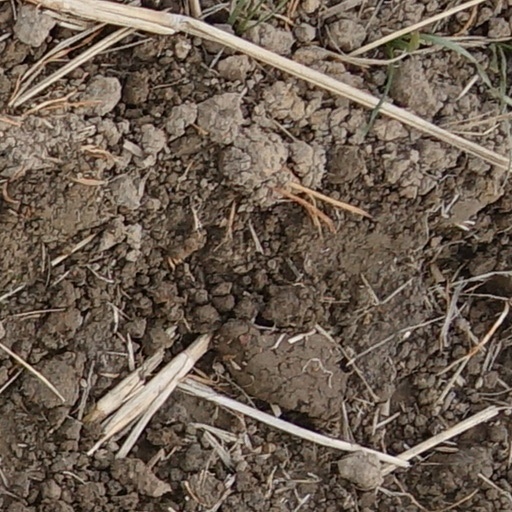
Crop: wheat